Phol Ratanak

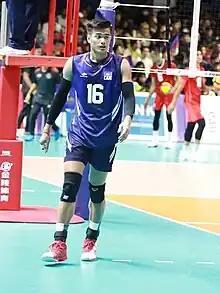
Ratanak vs Indonesia during the 2023 SEA Games

Phol Ratanak is a Cambodian volleyball player for Visakha Volleyball Club.